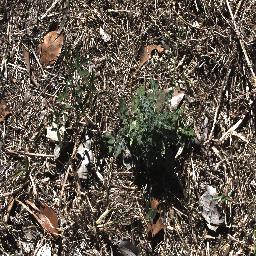
Label: parthenium